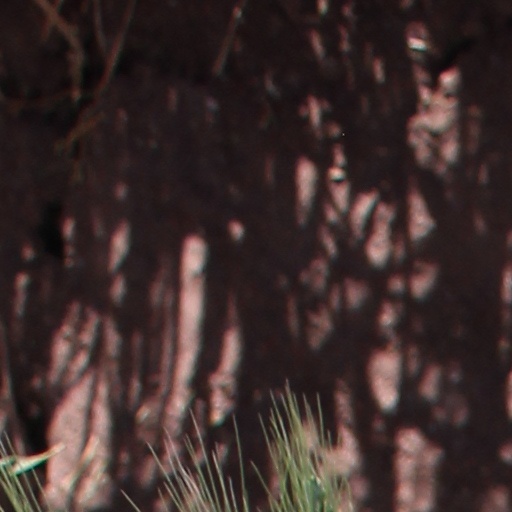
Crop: wheat